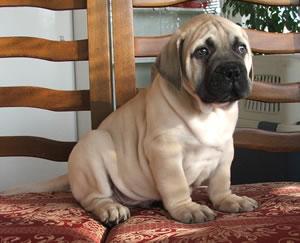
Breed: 231-n000077-bull_mastiff